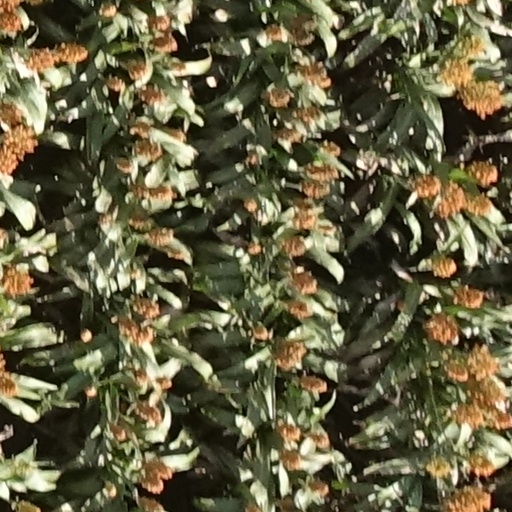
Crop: sorghum